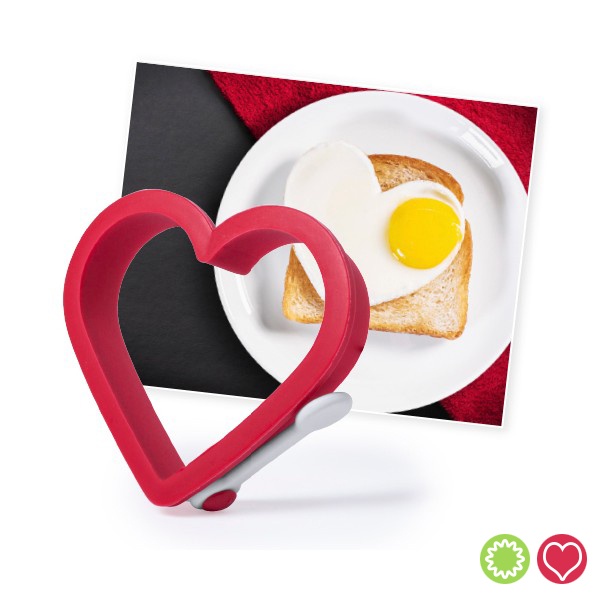
Silikonform mit Griff 145496
Wenn du mit dem Gedanken spielst, deine Küche zu renovieren, kaufe Silikonform mit Griff 145496 und andere Produkte BigBuy Cooking ! Die beste Qualität zum günstigsten Preis liegt sofort in deiner Reichweite. Material: Silikon Temperatur max.: 240 ºC Integrierter Griff Maße ca.: 10,5 x 2 x 10,5 cm Ungefähres Gewicht: 30 g
Brand: BigBuy Cooking
Category: Home & Garden > Kitchen & Dining > Cookware & Bakeware > Bakeware > Muffin & Pastry Pans